Delray Beach, Florida

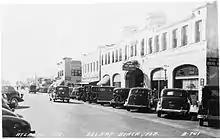
The Arcade Tap Room was a gathering place for Delray's Artists and Writers Colony from the mid-1920s to the 1950s.

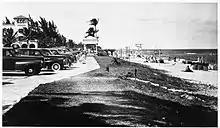
The Seacrest Hotel

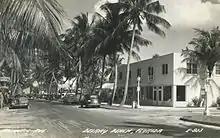
Atlantic Avenue, mid-20th century

The first non-indigenous group to build a settlement was a party of African Americans from the panhandle of Florida, who purchased land a little inland from the Orange Grove House of Refuge and began farming around 1884. By 1894, the black community was large enough to establish the first school in the area.